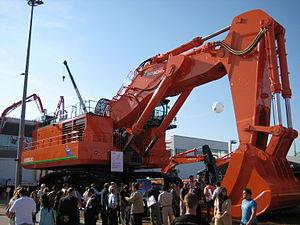
Le salon bauma est le plus grand salon mondial du BTP. L'orthographe officielle du nom du salon est bauma. Ce salon spécialisé ouvert au grand public a lieu tous les trois ans au nouveau Parc des Expositions de Munich et dure sept jours.